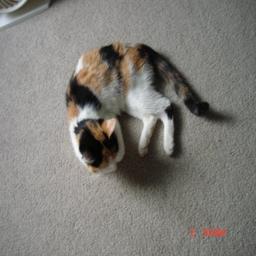
Animal: cats